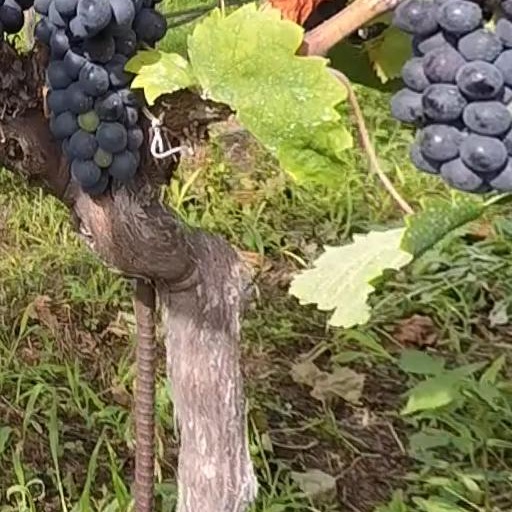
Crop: grape